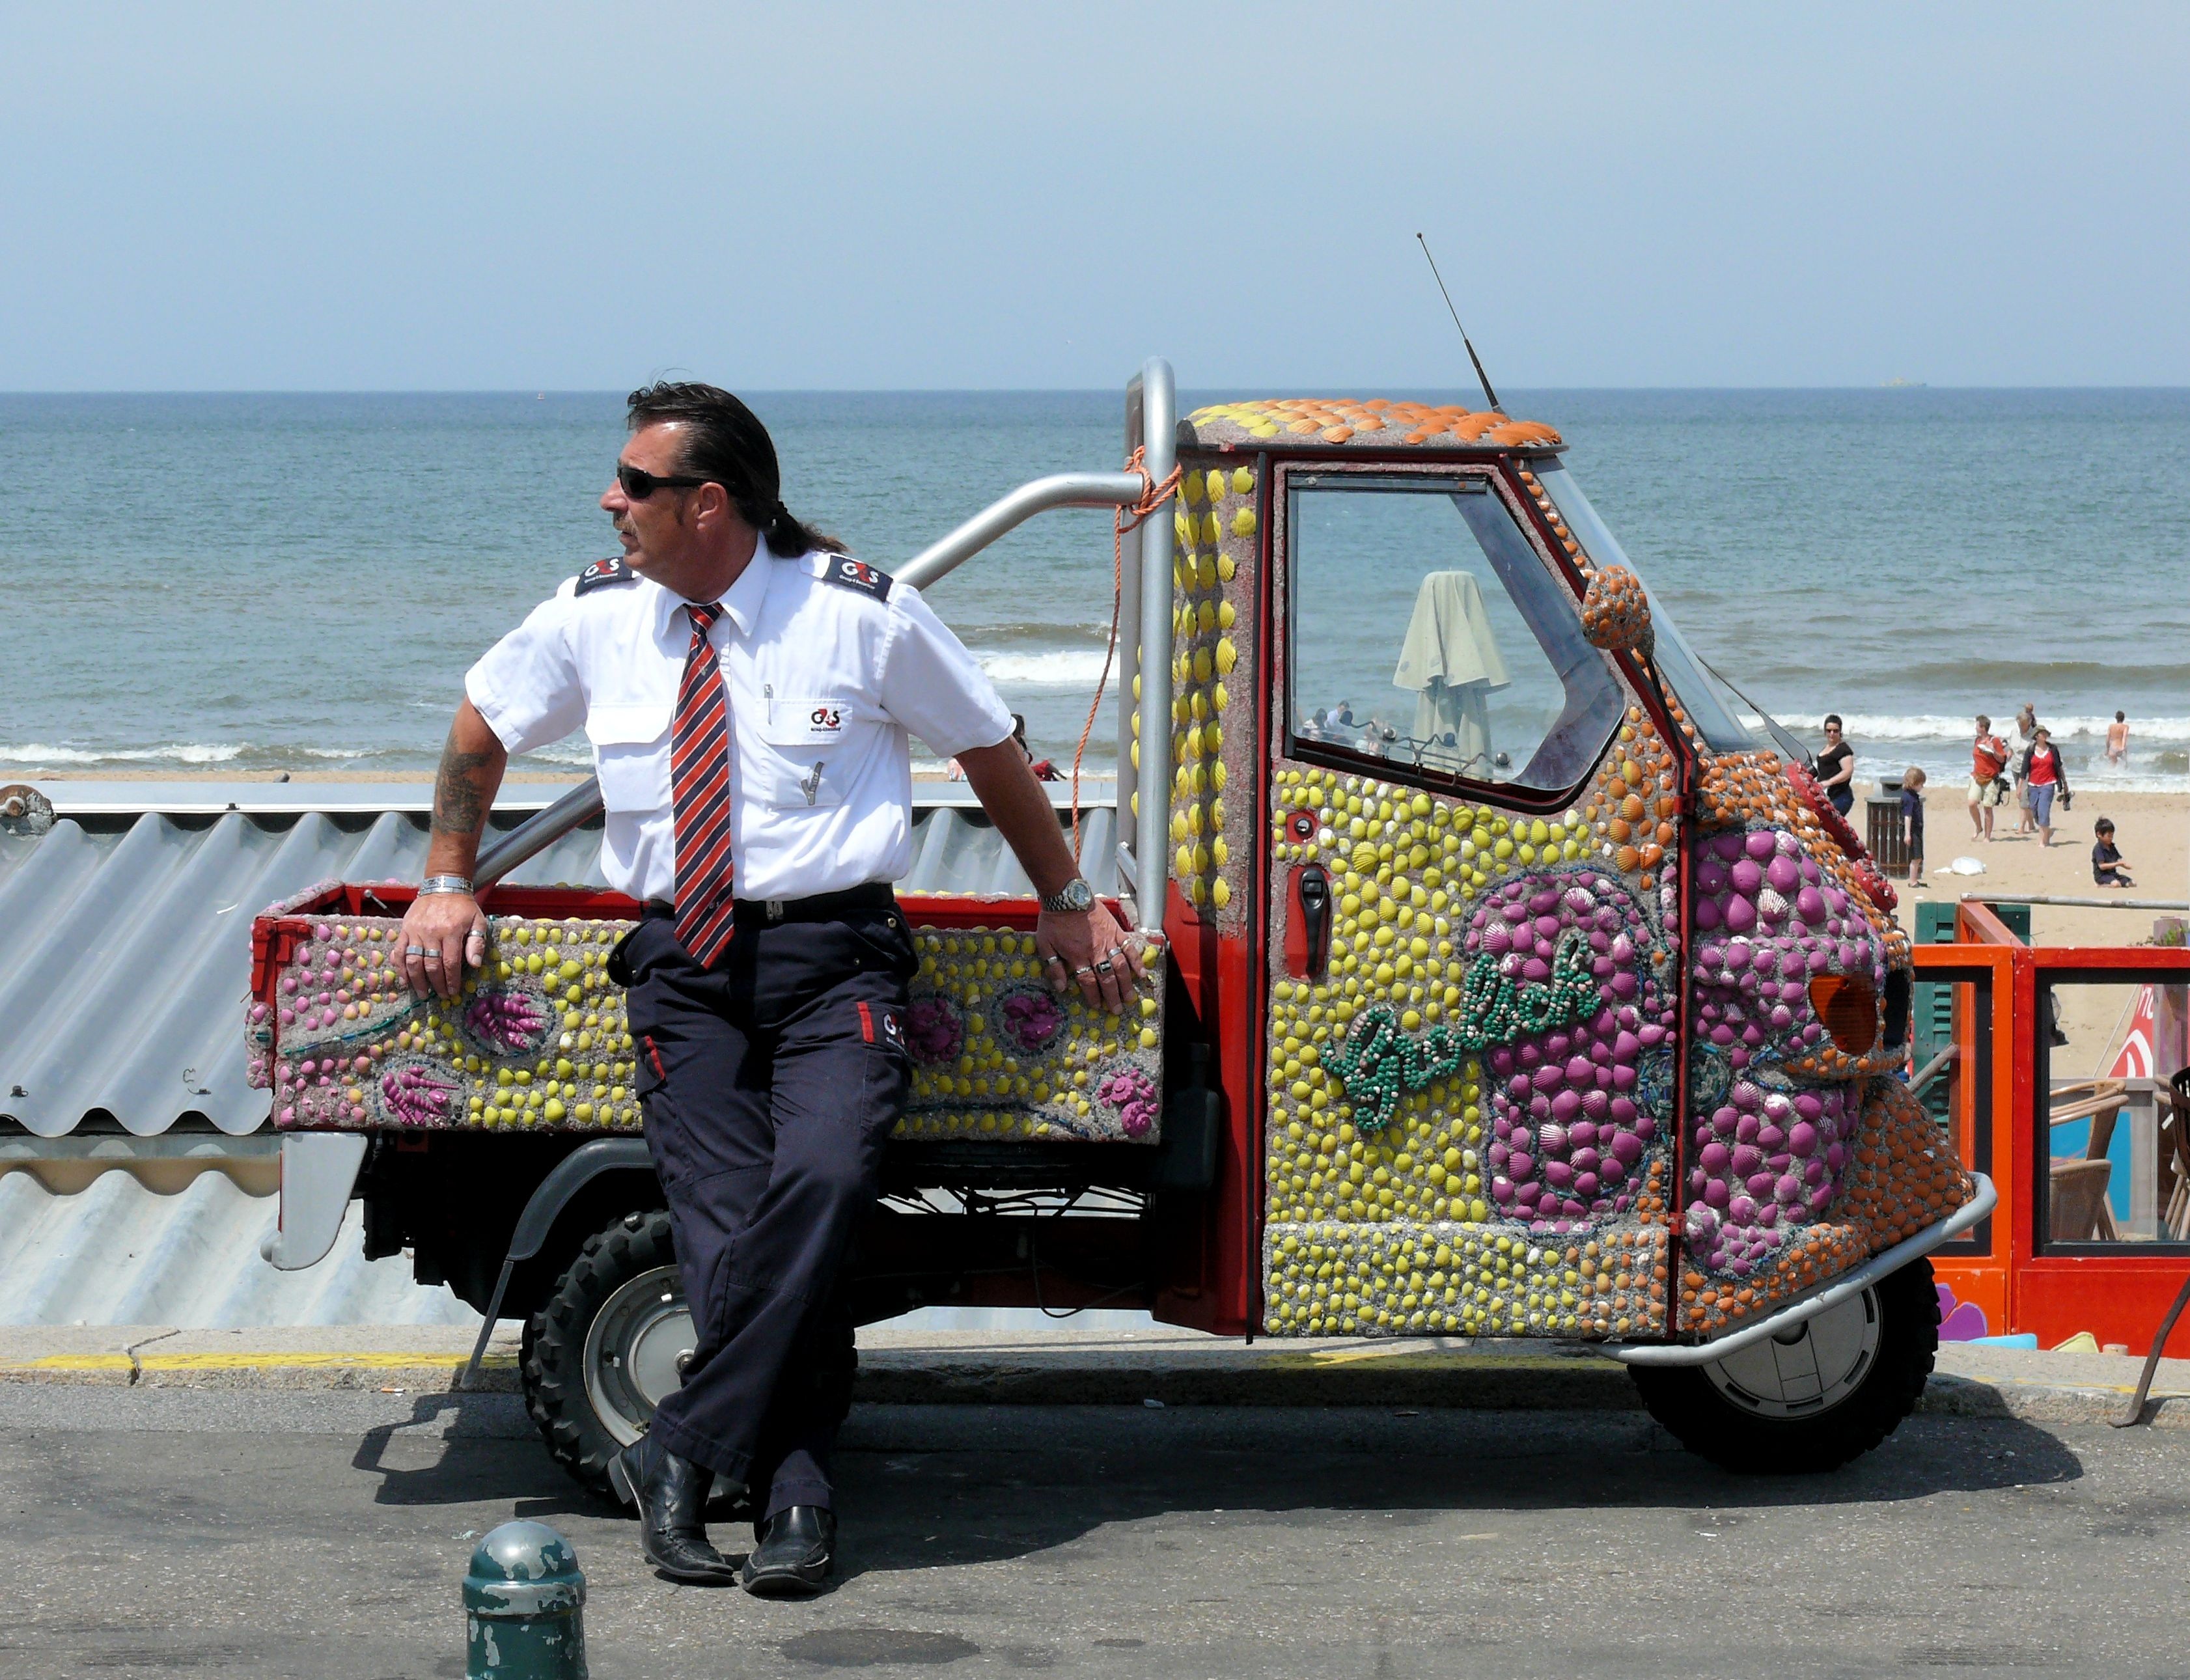
car, vacation, travel, vehicle, scheveningen, discovery